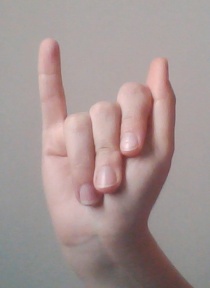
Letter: meem